Morto da Feltre

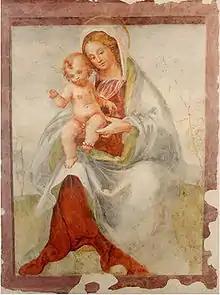
"Virgin and Child", Civic Museum of Feltre

Born in Feltre (province of Belluno), he may probably have studied painting first in Venice and surroundings, initially an assistant of Pinturicchio. It is claimed by Vasari that at an early age he went to Rome, and investigated the ancient, especially the subterranean remains, and thence to Pozzuoli, where he painted from the decorations of antique crypts or grotte. The style of fanciful arabesque which he formed for himself from these studies gained the name of "grottesche", whence comes the term grotesque; not, indeed, that Morto was the first painter of arabesque in the Italian Renaissance, for art of this kind had, been developed, both in painting and in sculpture, towards 1480, but he may have powerfully aided its diffusion southwards.